William Terriss

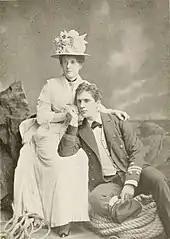
Terriss and Jessie Millward in "The Harbour Lights"

In 1880 he joined Henry Irving's company at the Lyceum Theatre, playing such parts as Cassio in Irving's hit production of "Othello", Laertes in "Hamlet", Bassanio in "The Merchant of Venice", Flutter in "The Belle's Stratagem", Courriol in "The Lyons Mail", Jack Wyatt in James Albery's "Two Roses" and Mercutio in "Romeo and Juliet" to enthusiastic notices. In 1895 he acted there opposite Mary Anderson, for example, as Romeo to her Juliet, in a long run. He was Don Pedro in the long 1882 run of "Much Ado About Nothing" and travelled with the Lyceum company on its 1883–1884 American tour. Terriss's roles roles opposite Anderson also included the male title character in "Pygmalion and Galatea". In the revival of "Olivia" that followed, he again earned critical praise. Terriss became close friends with Irving and also with his neighbour, George Bernard Shaw.